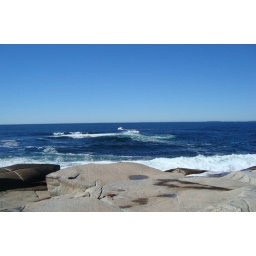
boat in water